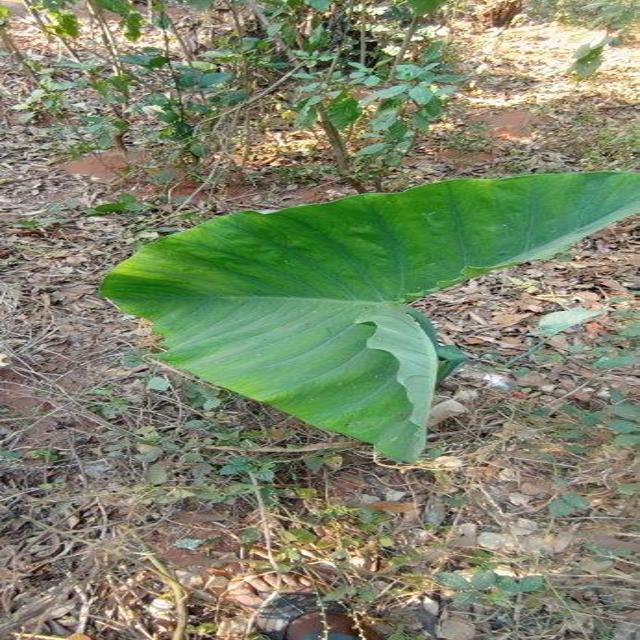
Label: Early_Blight